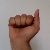
The image shows a hand gesture representing the letter 'A' in Indian Sign Language.